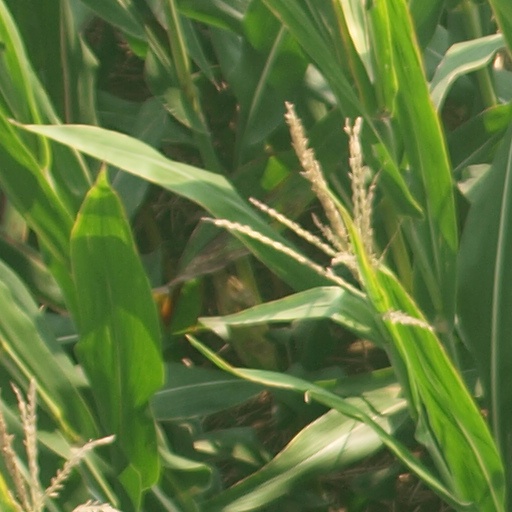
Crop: maize; corn